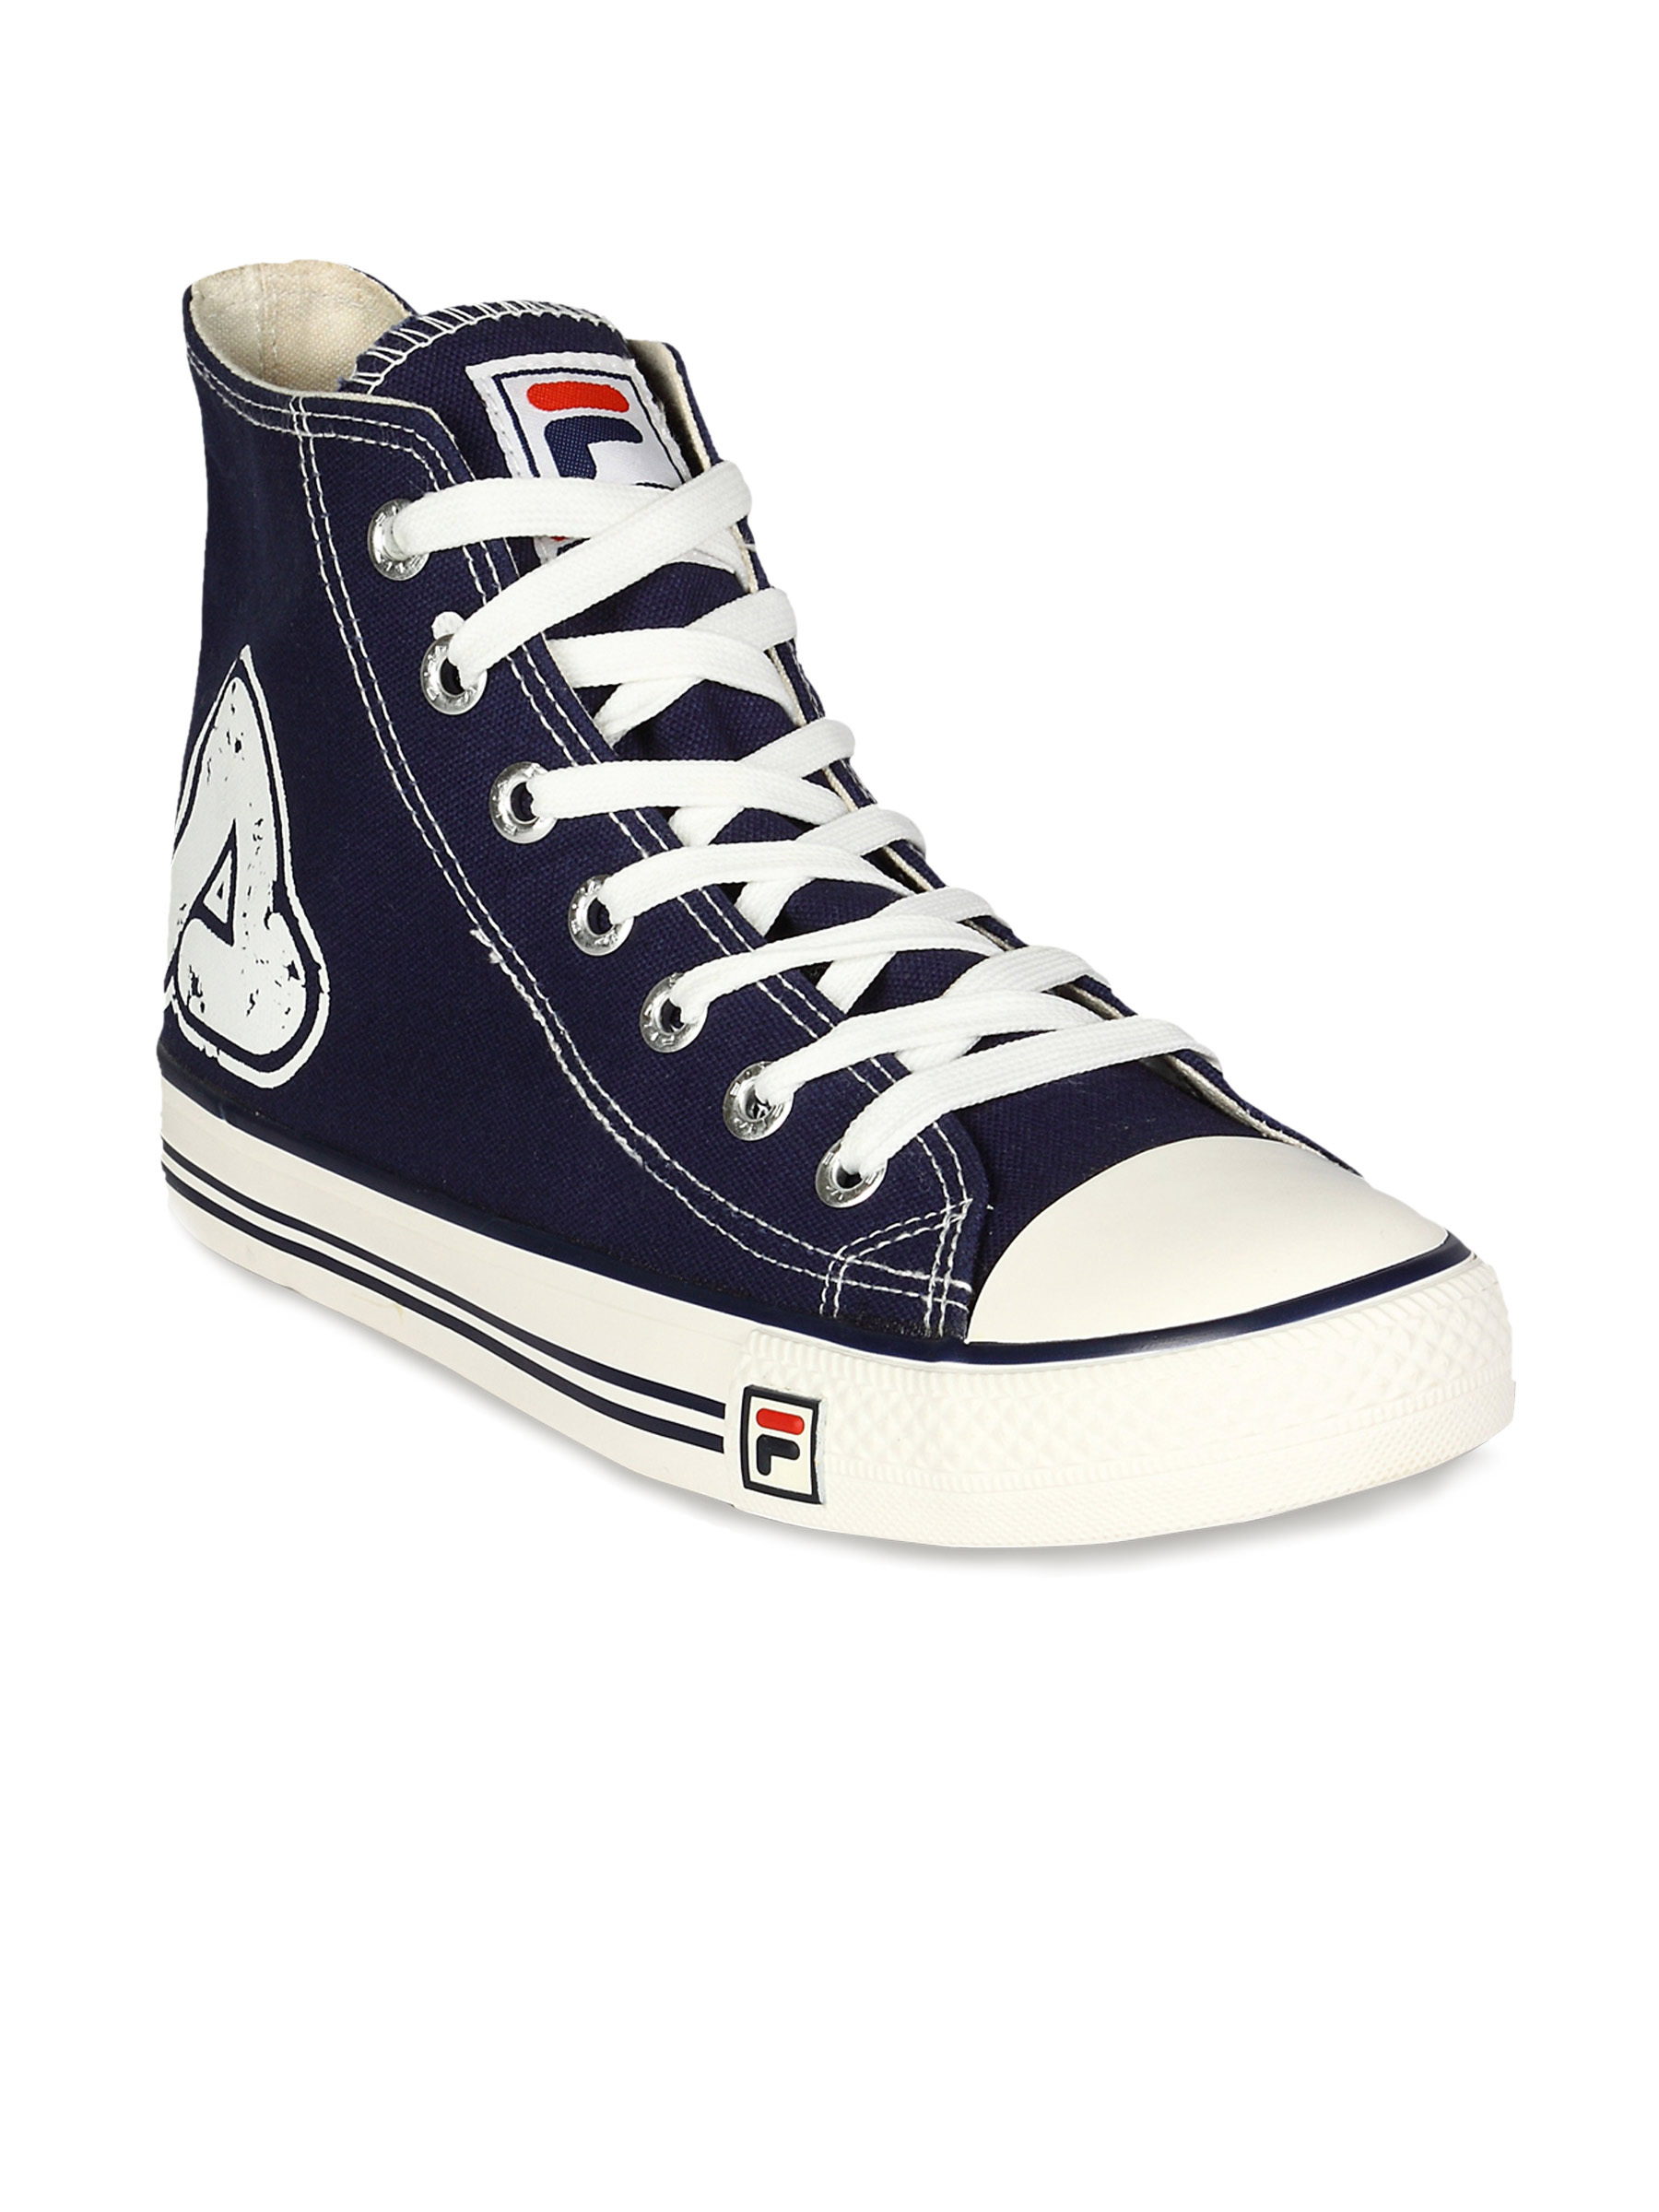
Fila Men's Fuel HI Black Navy Blue Shoe
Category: Footwear / Shoes / Casual Shoes
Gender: Men
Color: White
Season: Summer 2011
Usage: Casual